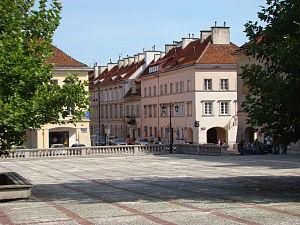
Mariensztat est un quartier de l'arrondissement de Śródmieście à Varsovie.